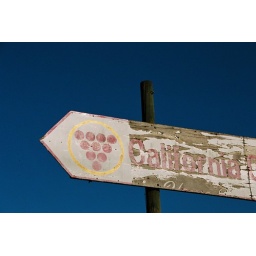
Rustic sign in the foreground, beautiful California burned blue sky in the background. Taken on October 23, 2007